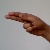
The image shows a hand gesture representing the letter 'H' in Indian Sign Language.